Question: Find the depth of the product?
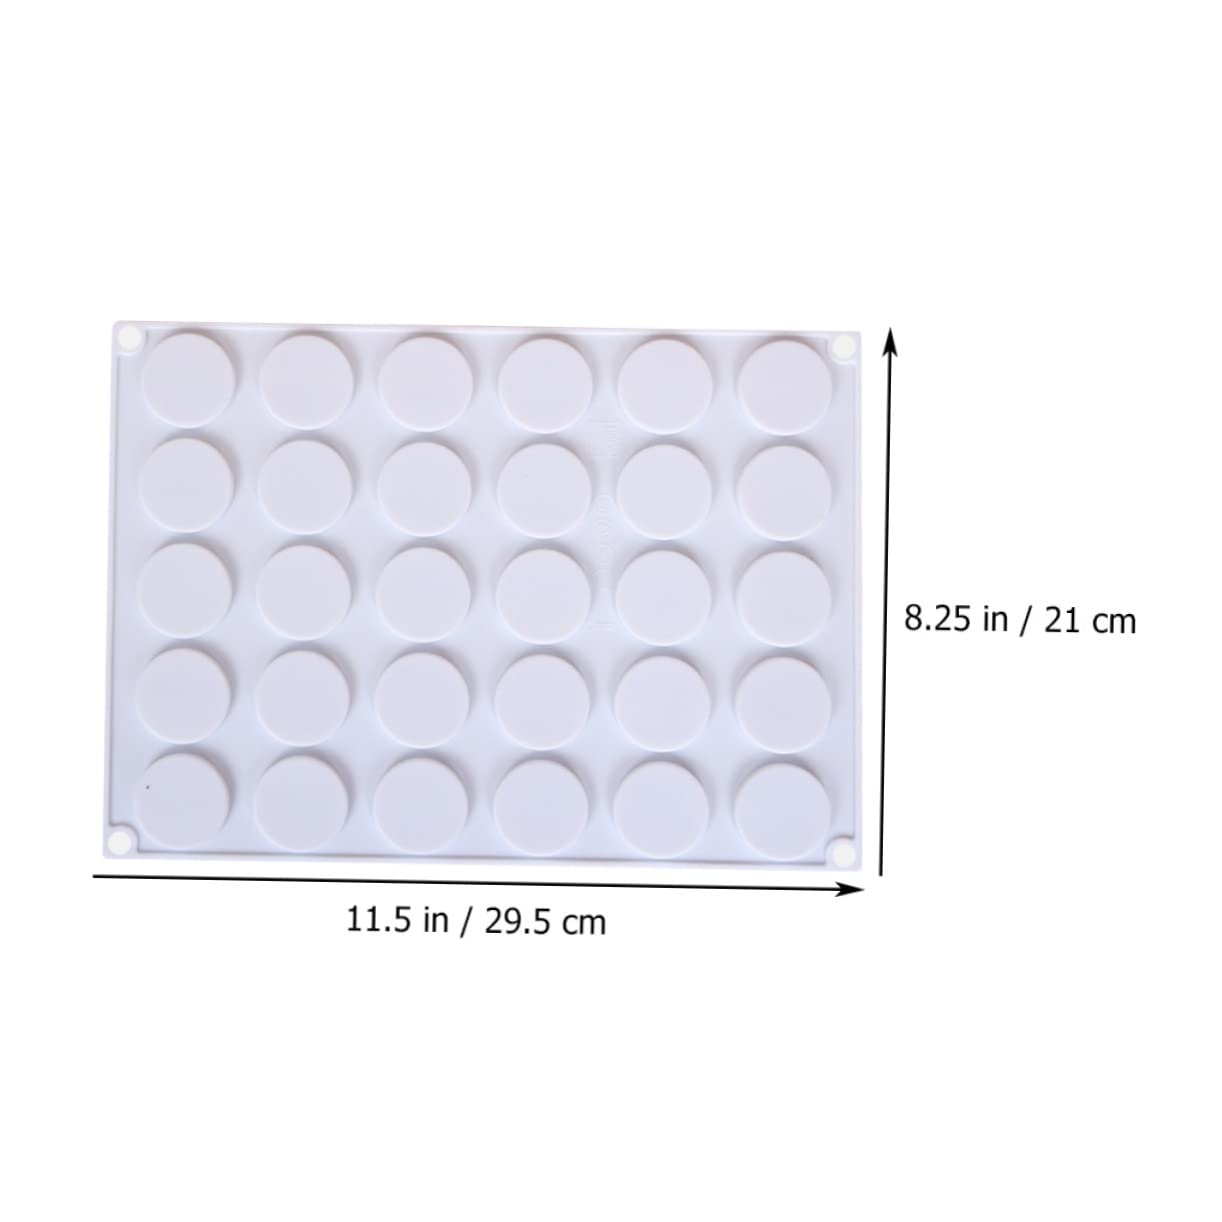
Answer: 11.5 inch